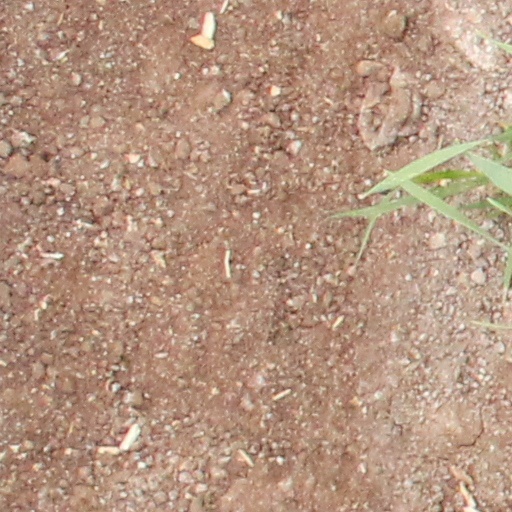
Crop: wheat